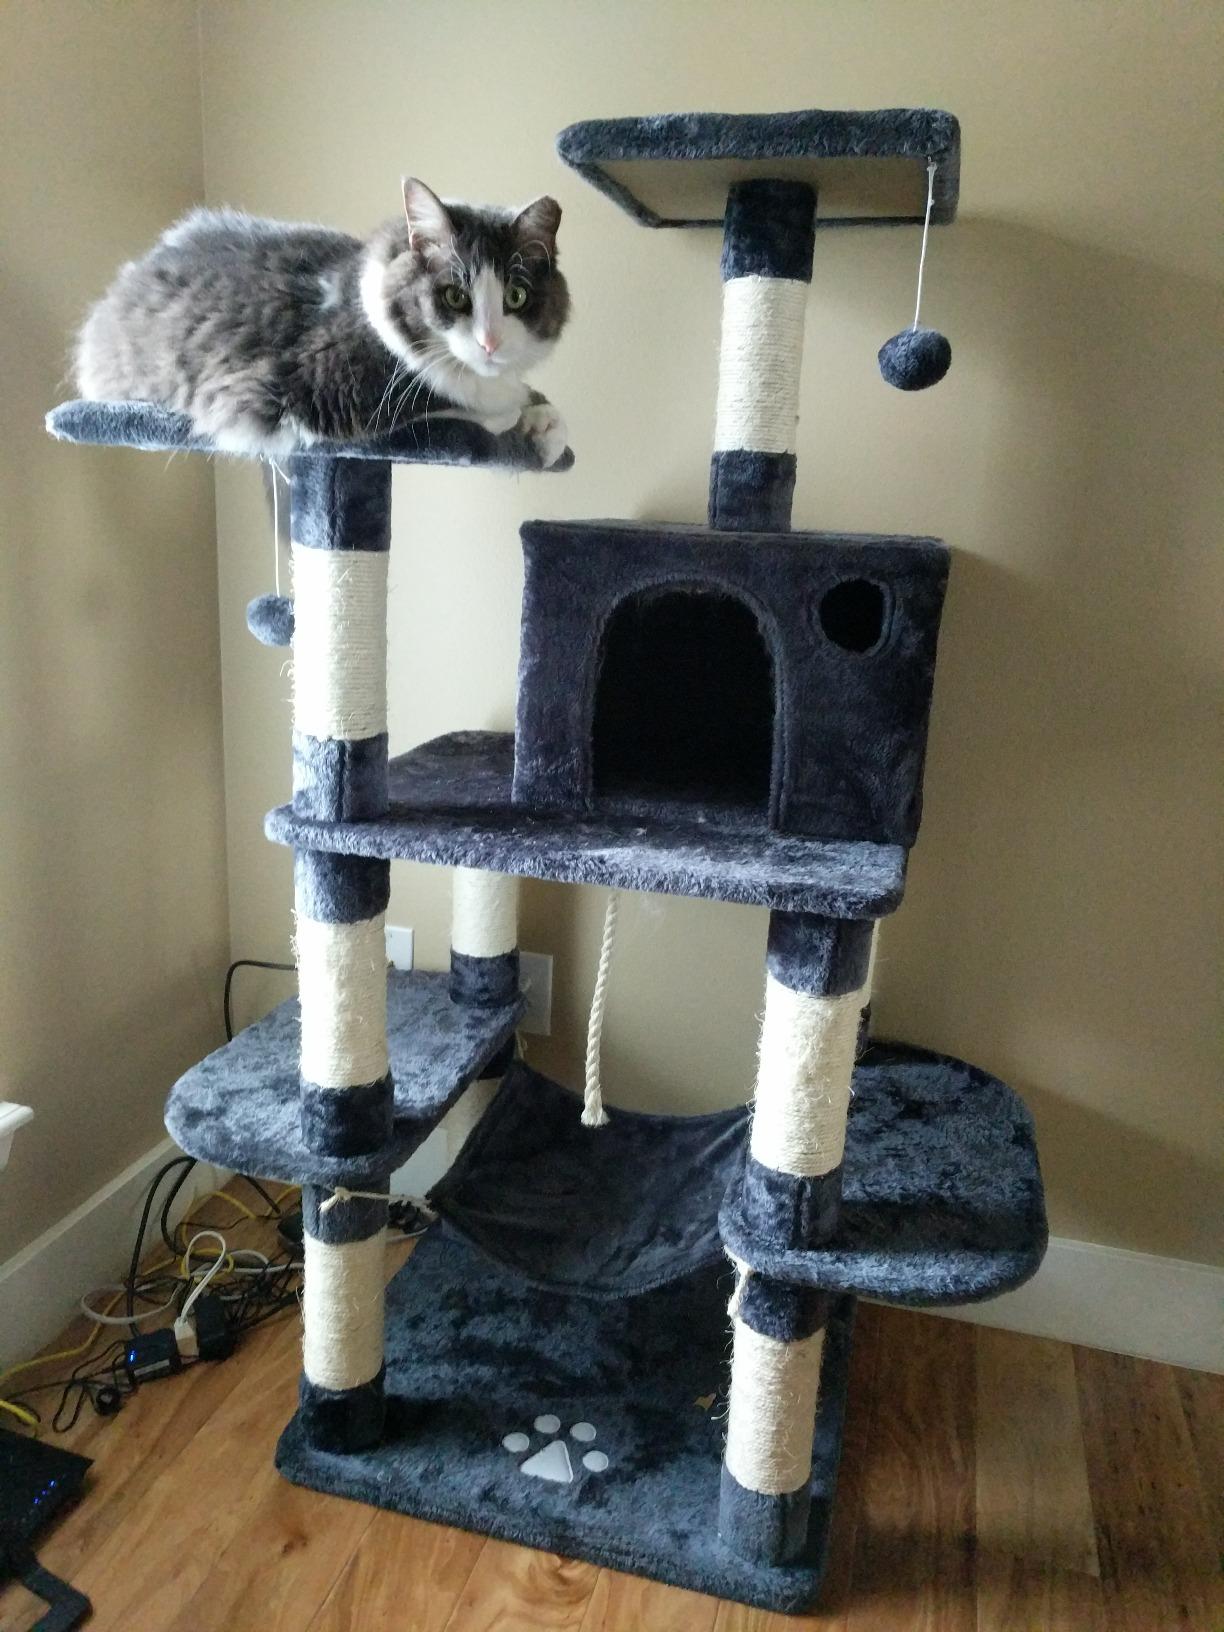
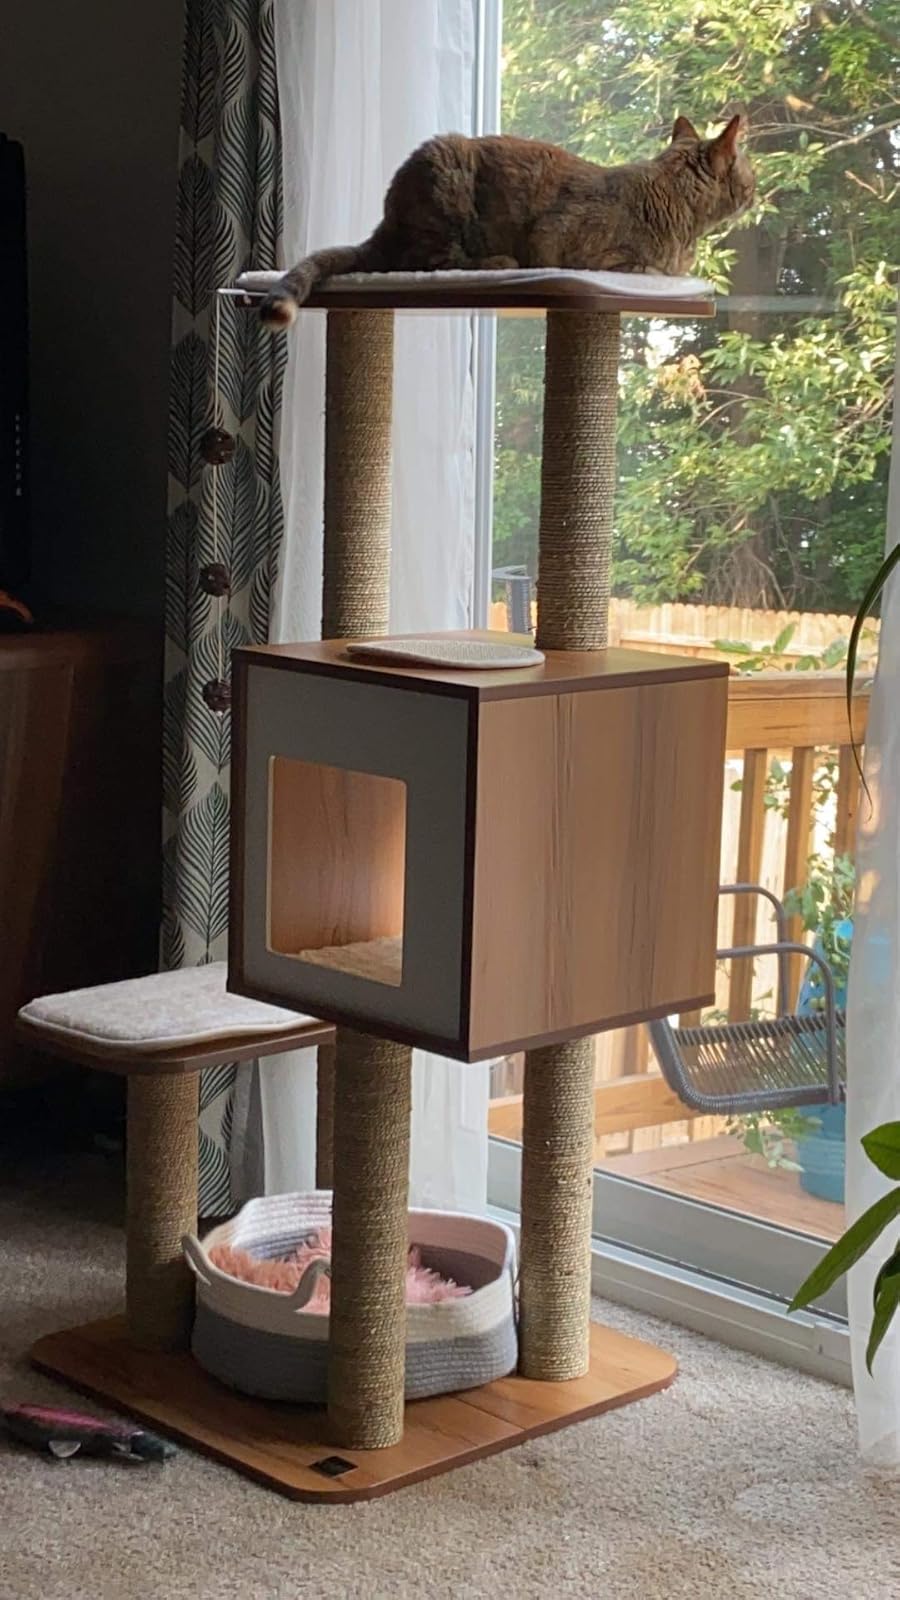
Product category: items_cat tree
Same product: no